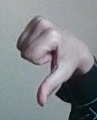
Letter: waw